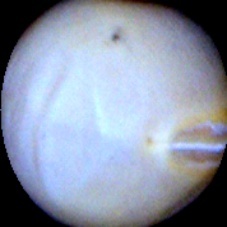
Label: Intact